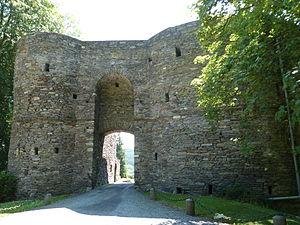
Château des comtes de Salm, Salmchâteau, Vielsalm, Belgique
Salmchâteau est un village de la commune belge de Vielsalm située en Région wallonne dans la province de Luxembourg.
Cette page regroupe l'ensemble du patrimoine immobilier classé de la commune belge de Vielsalm.
Le château des Comtes de Salm, situé à Salmchâteau en province belge de Luxembourg, est un château médiéval.